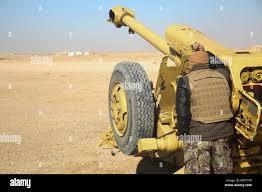
Label: D-30